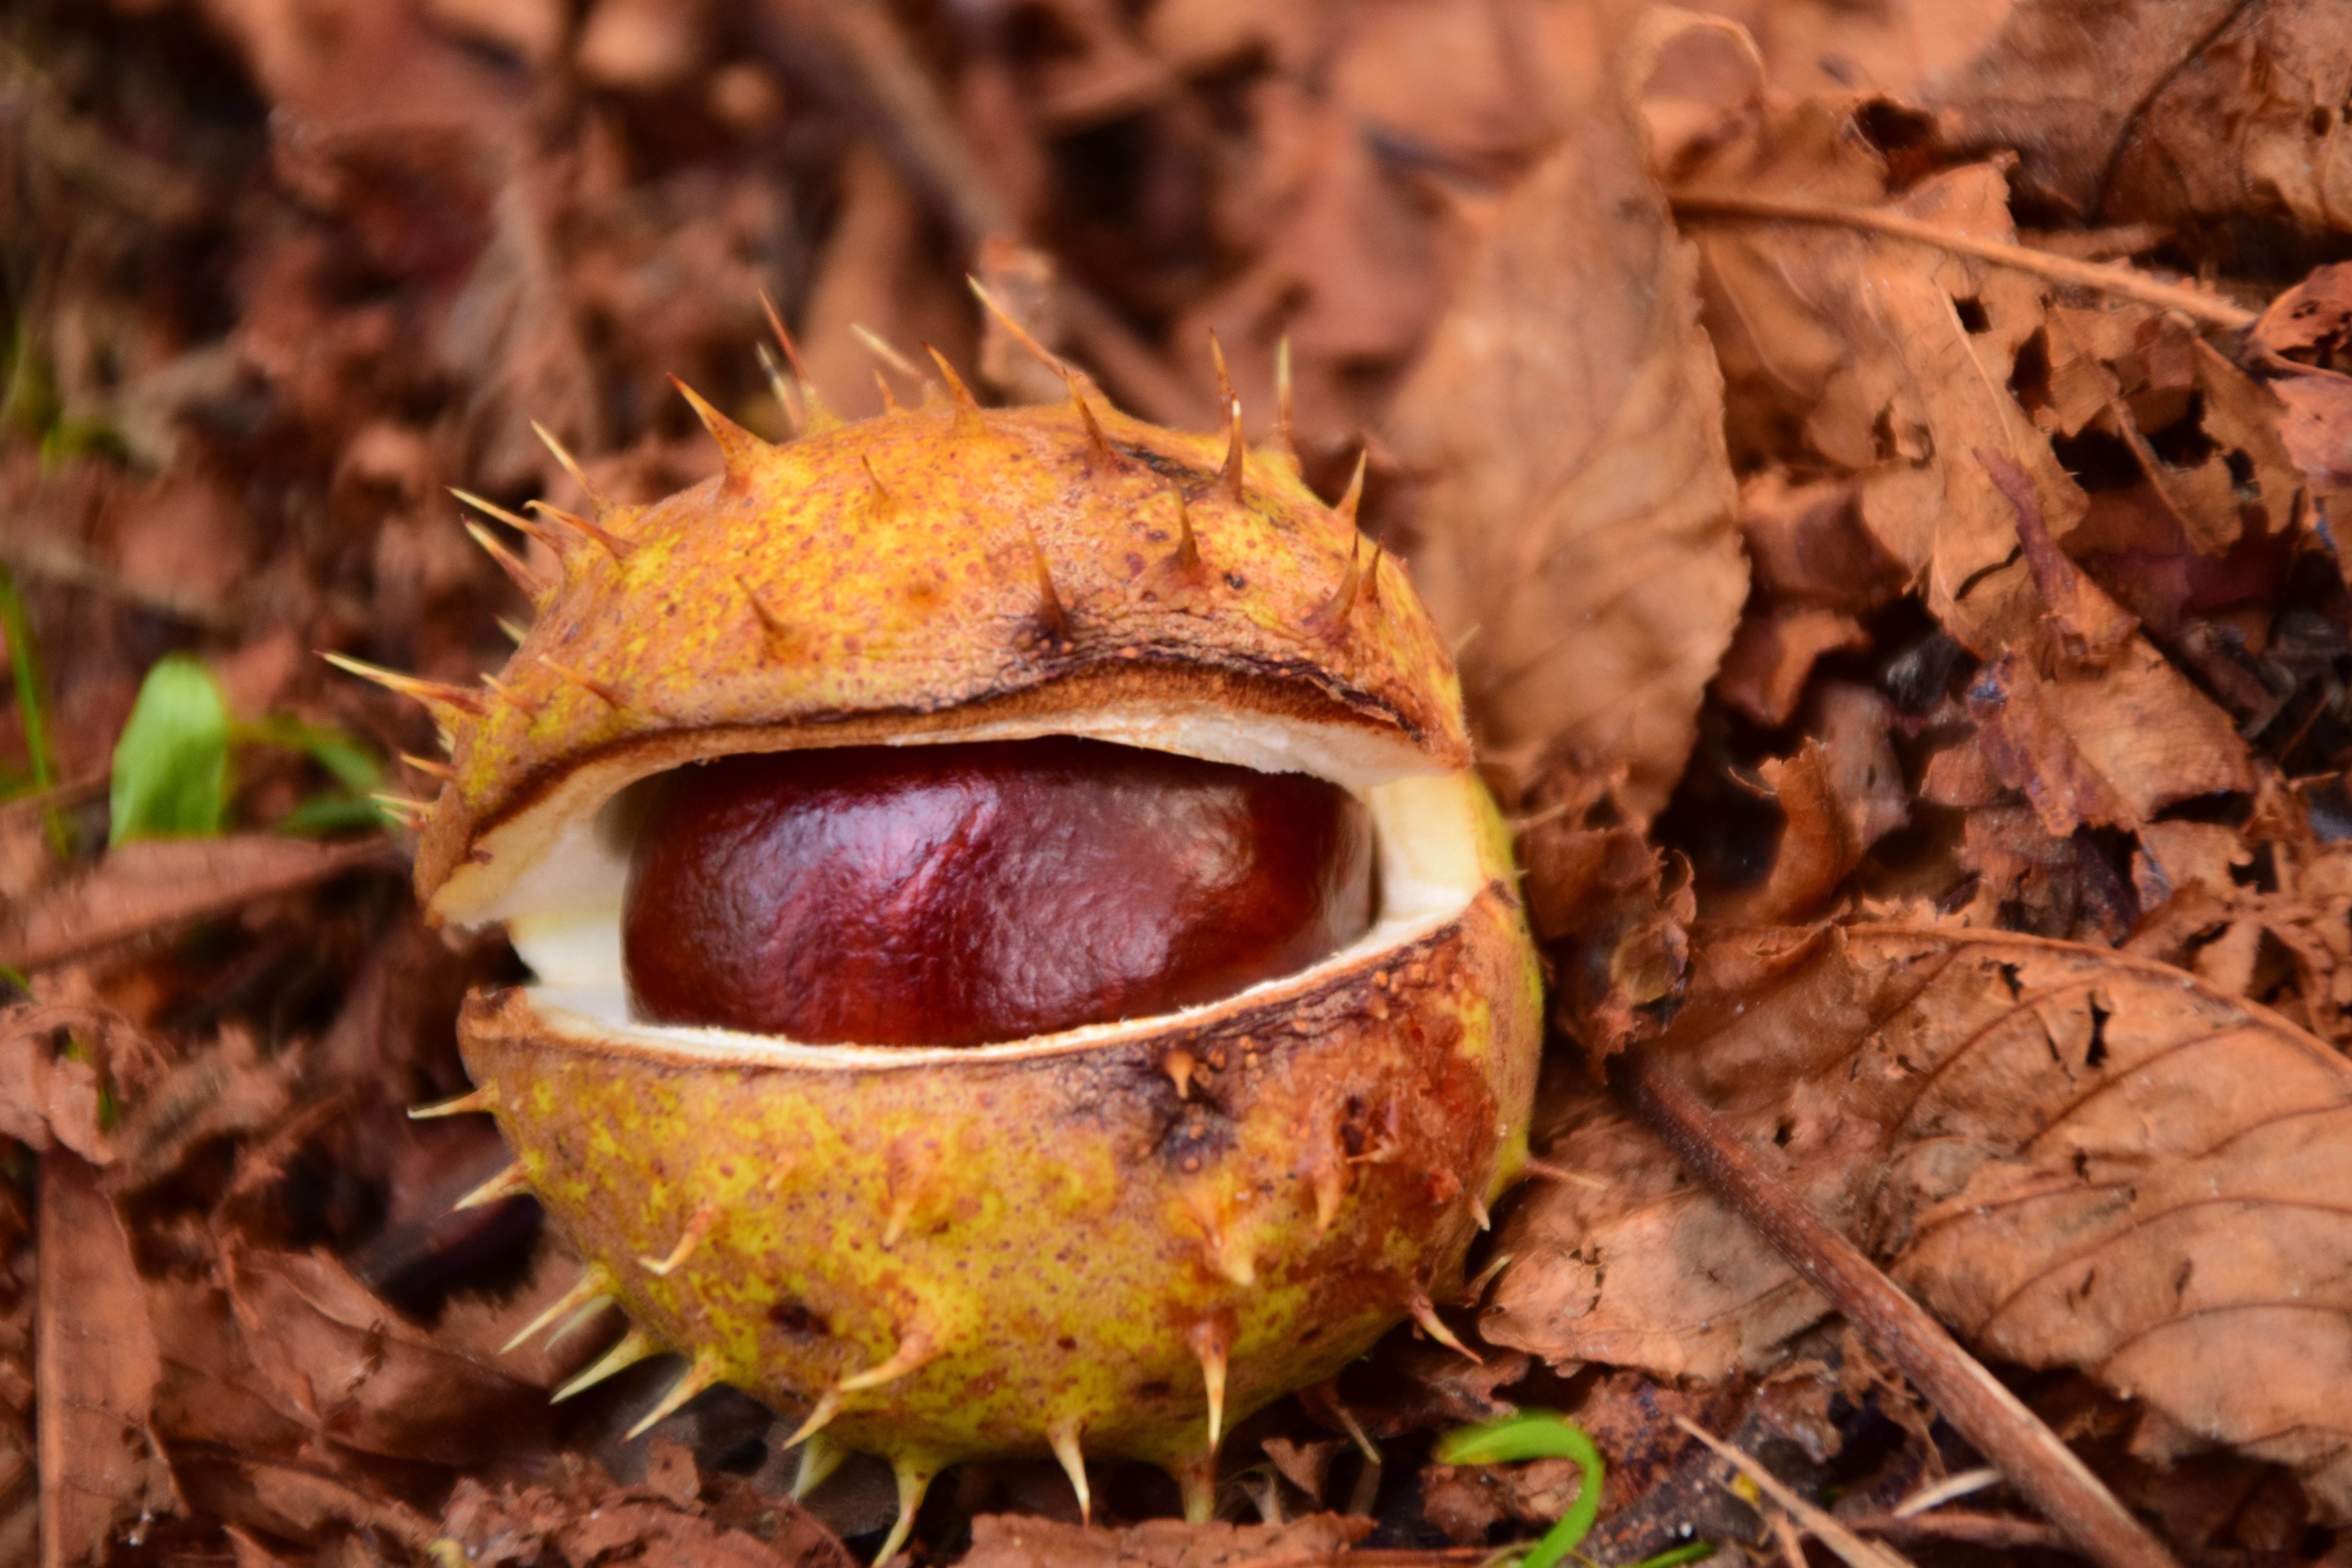
open, plant, fruit, leaf, flower, dry, food, produce, autumn, brown, soil, close, flora, season, forest floor, leaves, bolete, chestnut, macro photography, buckeye, ordinary rosskastanie, penny bun